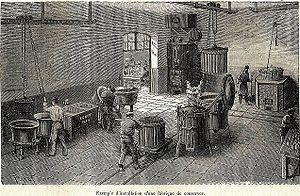
Fabrique de conserve. De Dictionnaire encyclopédique de l'épicerie et des industries annexes par Albert Seigneurie, première édition 1898.